Domus Severiana

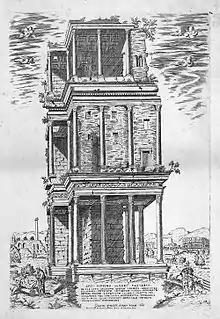
The remains of the Septizodium in a print of 1582, just prior to its demolition

The Domus Severiana is the modern name given to the final extension to the imperial palaces on the Palatine Hill in Rome, built to the south-east of the Stadium Palatinum in the Domus Augustana of Septimius Severus. It included the Baths of Septimius Severus (Latin: "Balneum Palatii").